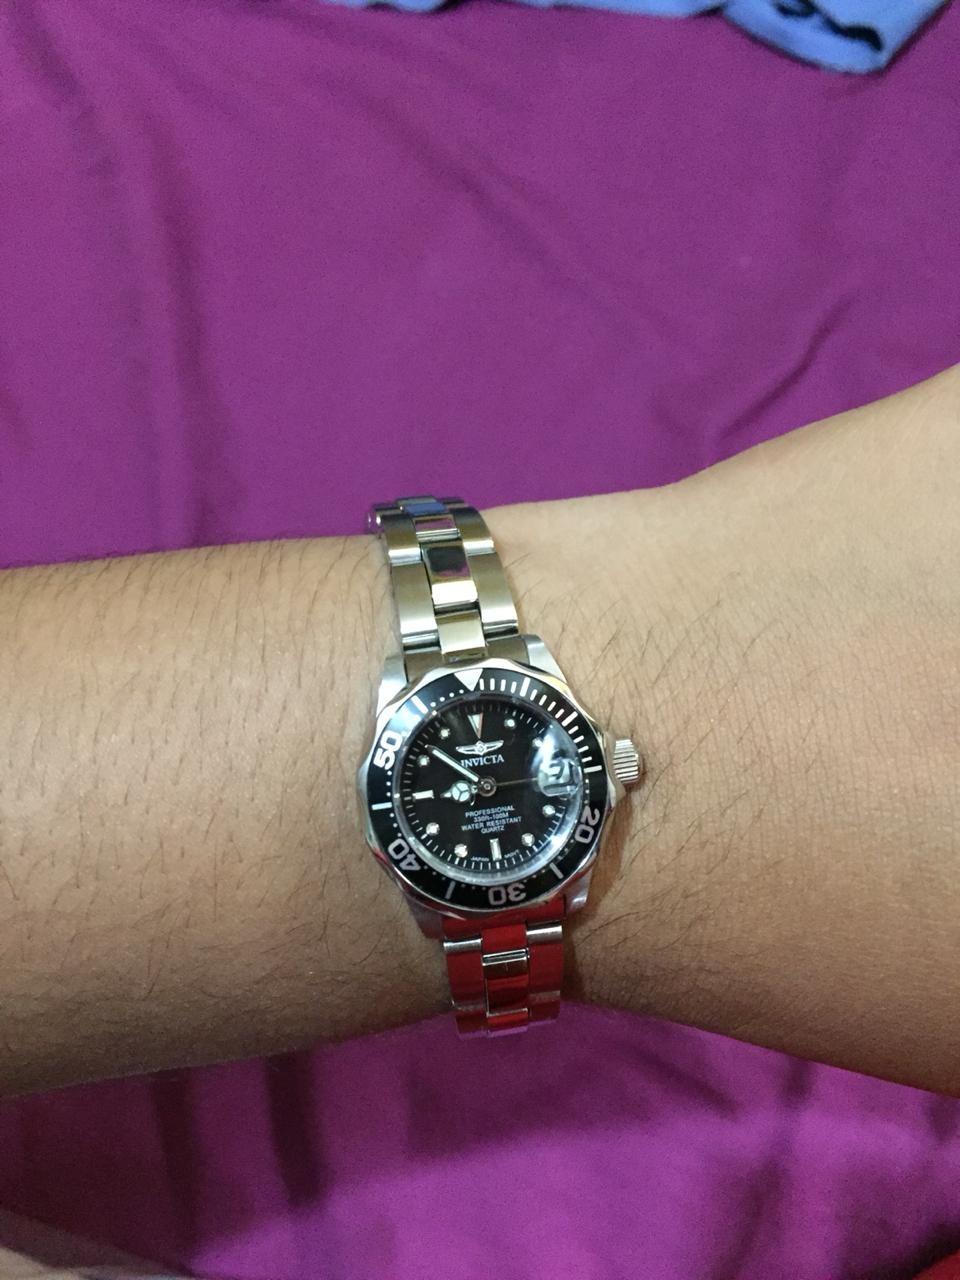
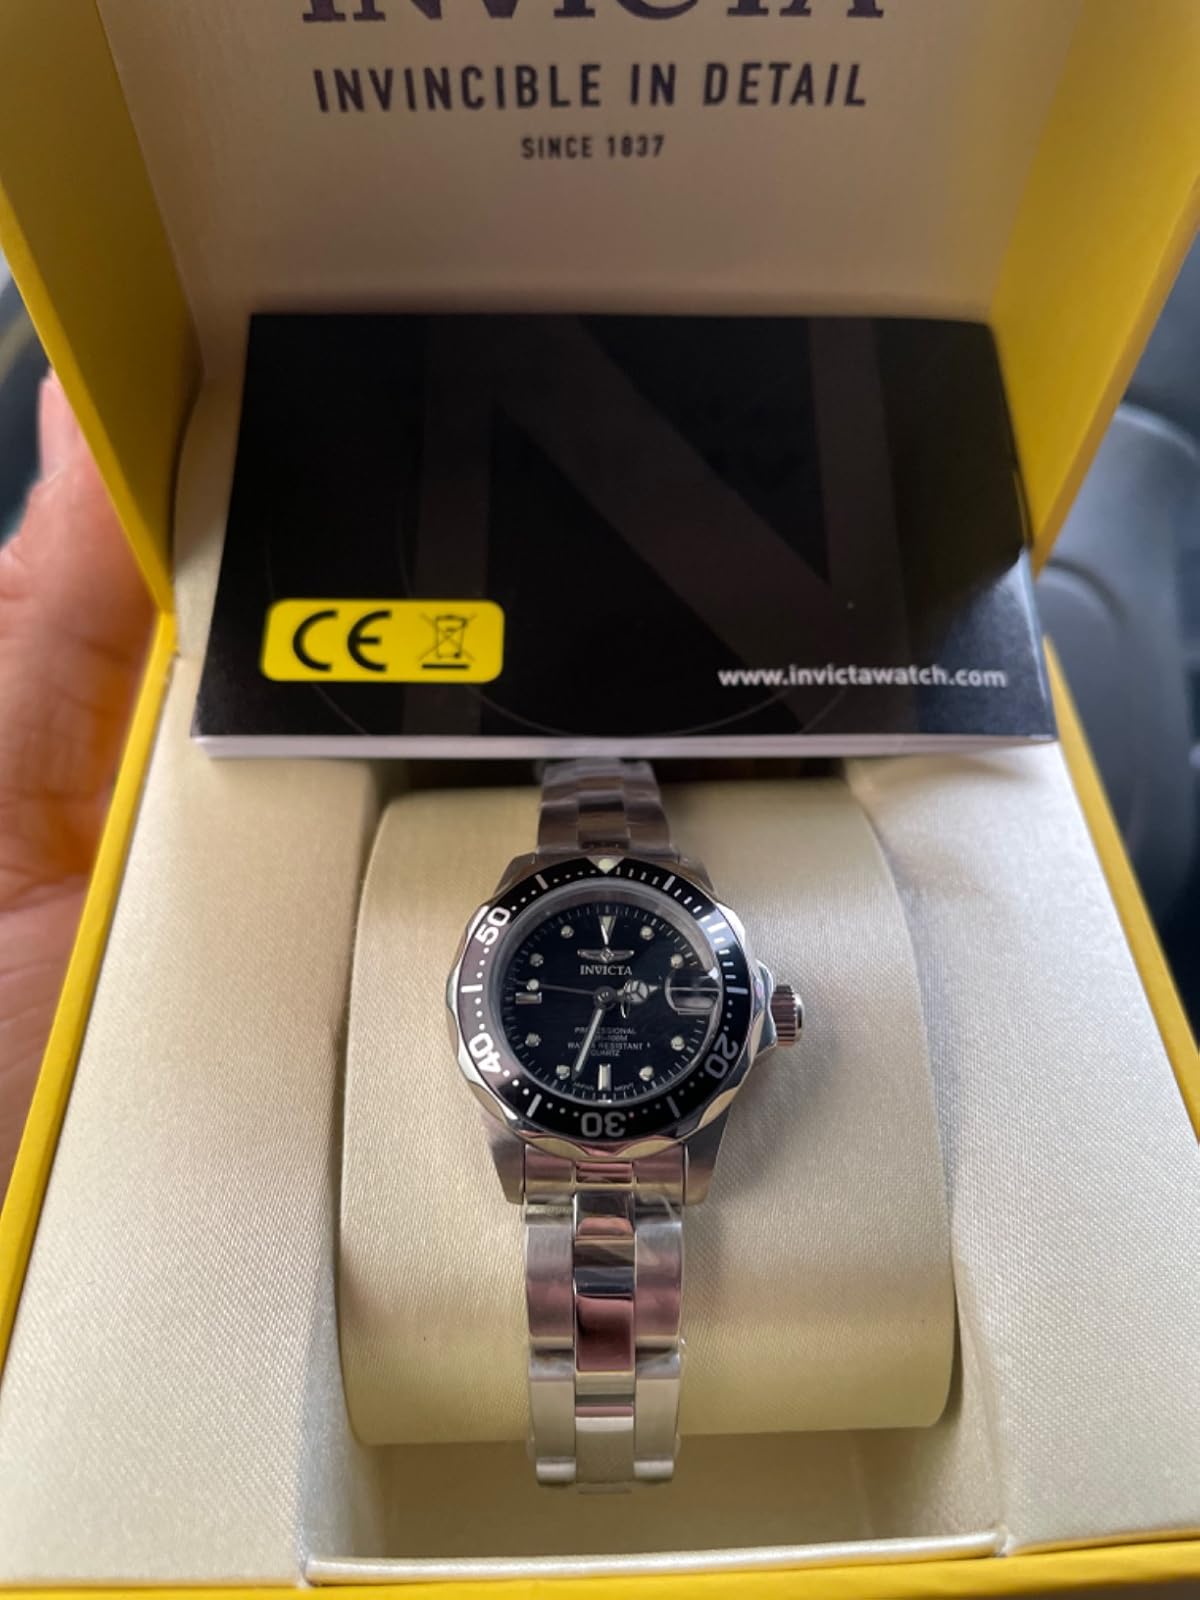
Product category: accessories_watch
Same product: yes